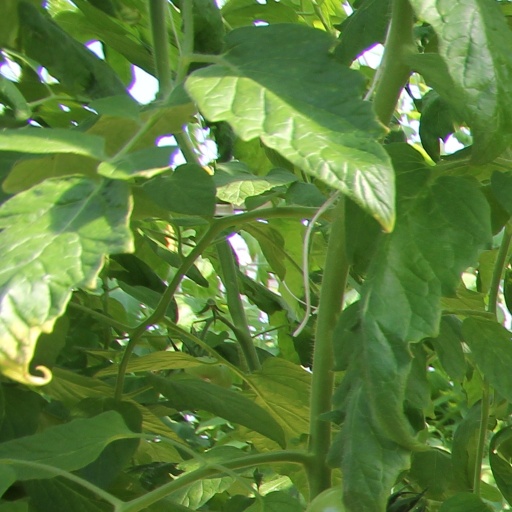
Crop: tomato